Kotagede

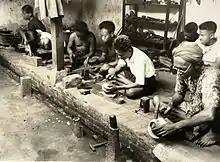
Silversmiths of Kotagede in the 1930s.

By the end of the 19th century, transportation and monetization of the agricultural economy improved. Kotagede's merchants prospered during this era. Walled merchant houses called Kalang houses appeared during this era, constructed in thick masonry walls to protect the accumulated possessions. These traditional merchant houses sometimes combine elements from Dutch architecture which was considered luxurious, producing eclectic architecture. Silverware flourished during this era.